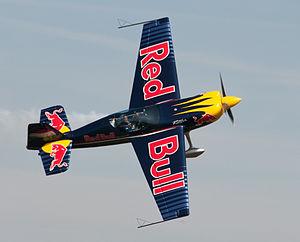
Le Corvus Racer 540 est un avion de voltige de compétition mono-place. Il est produit par Corvus Aircraft Ltd en Hongrie. Il est équipé d'un moteur Lycoming AEIO-540 de 330ch.